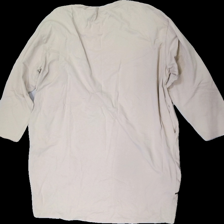
View: back
Type: Dress
Category: Ladies
Brand: Missing
Colors: Beige, Black
Material: 100% cotton
Cut: Regular
Season: All
Damage location: top left
Damage 2 location: bottom center
Price range: <50
Recommended usage: Export
Description: beige klänning med dragkedja fram, urtvättad